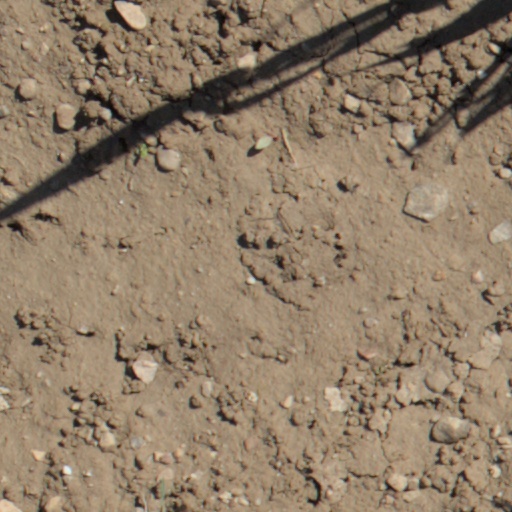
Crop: wheat